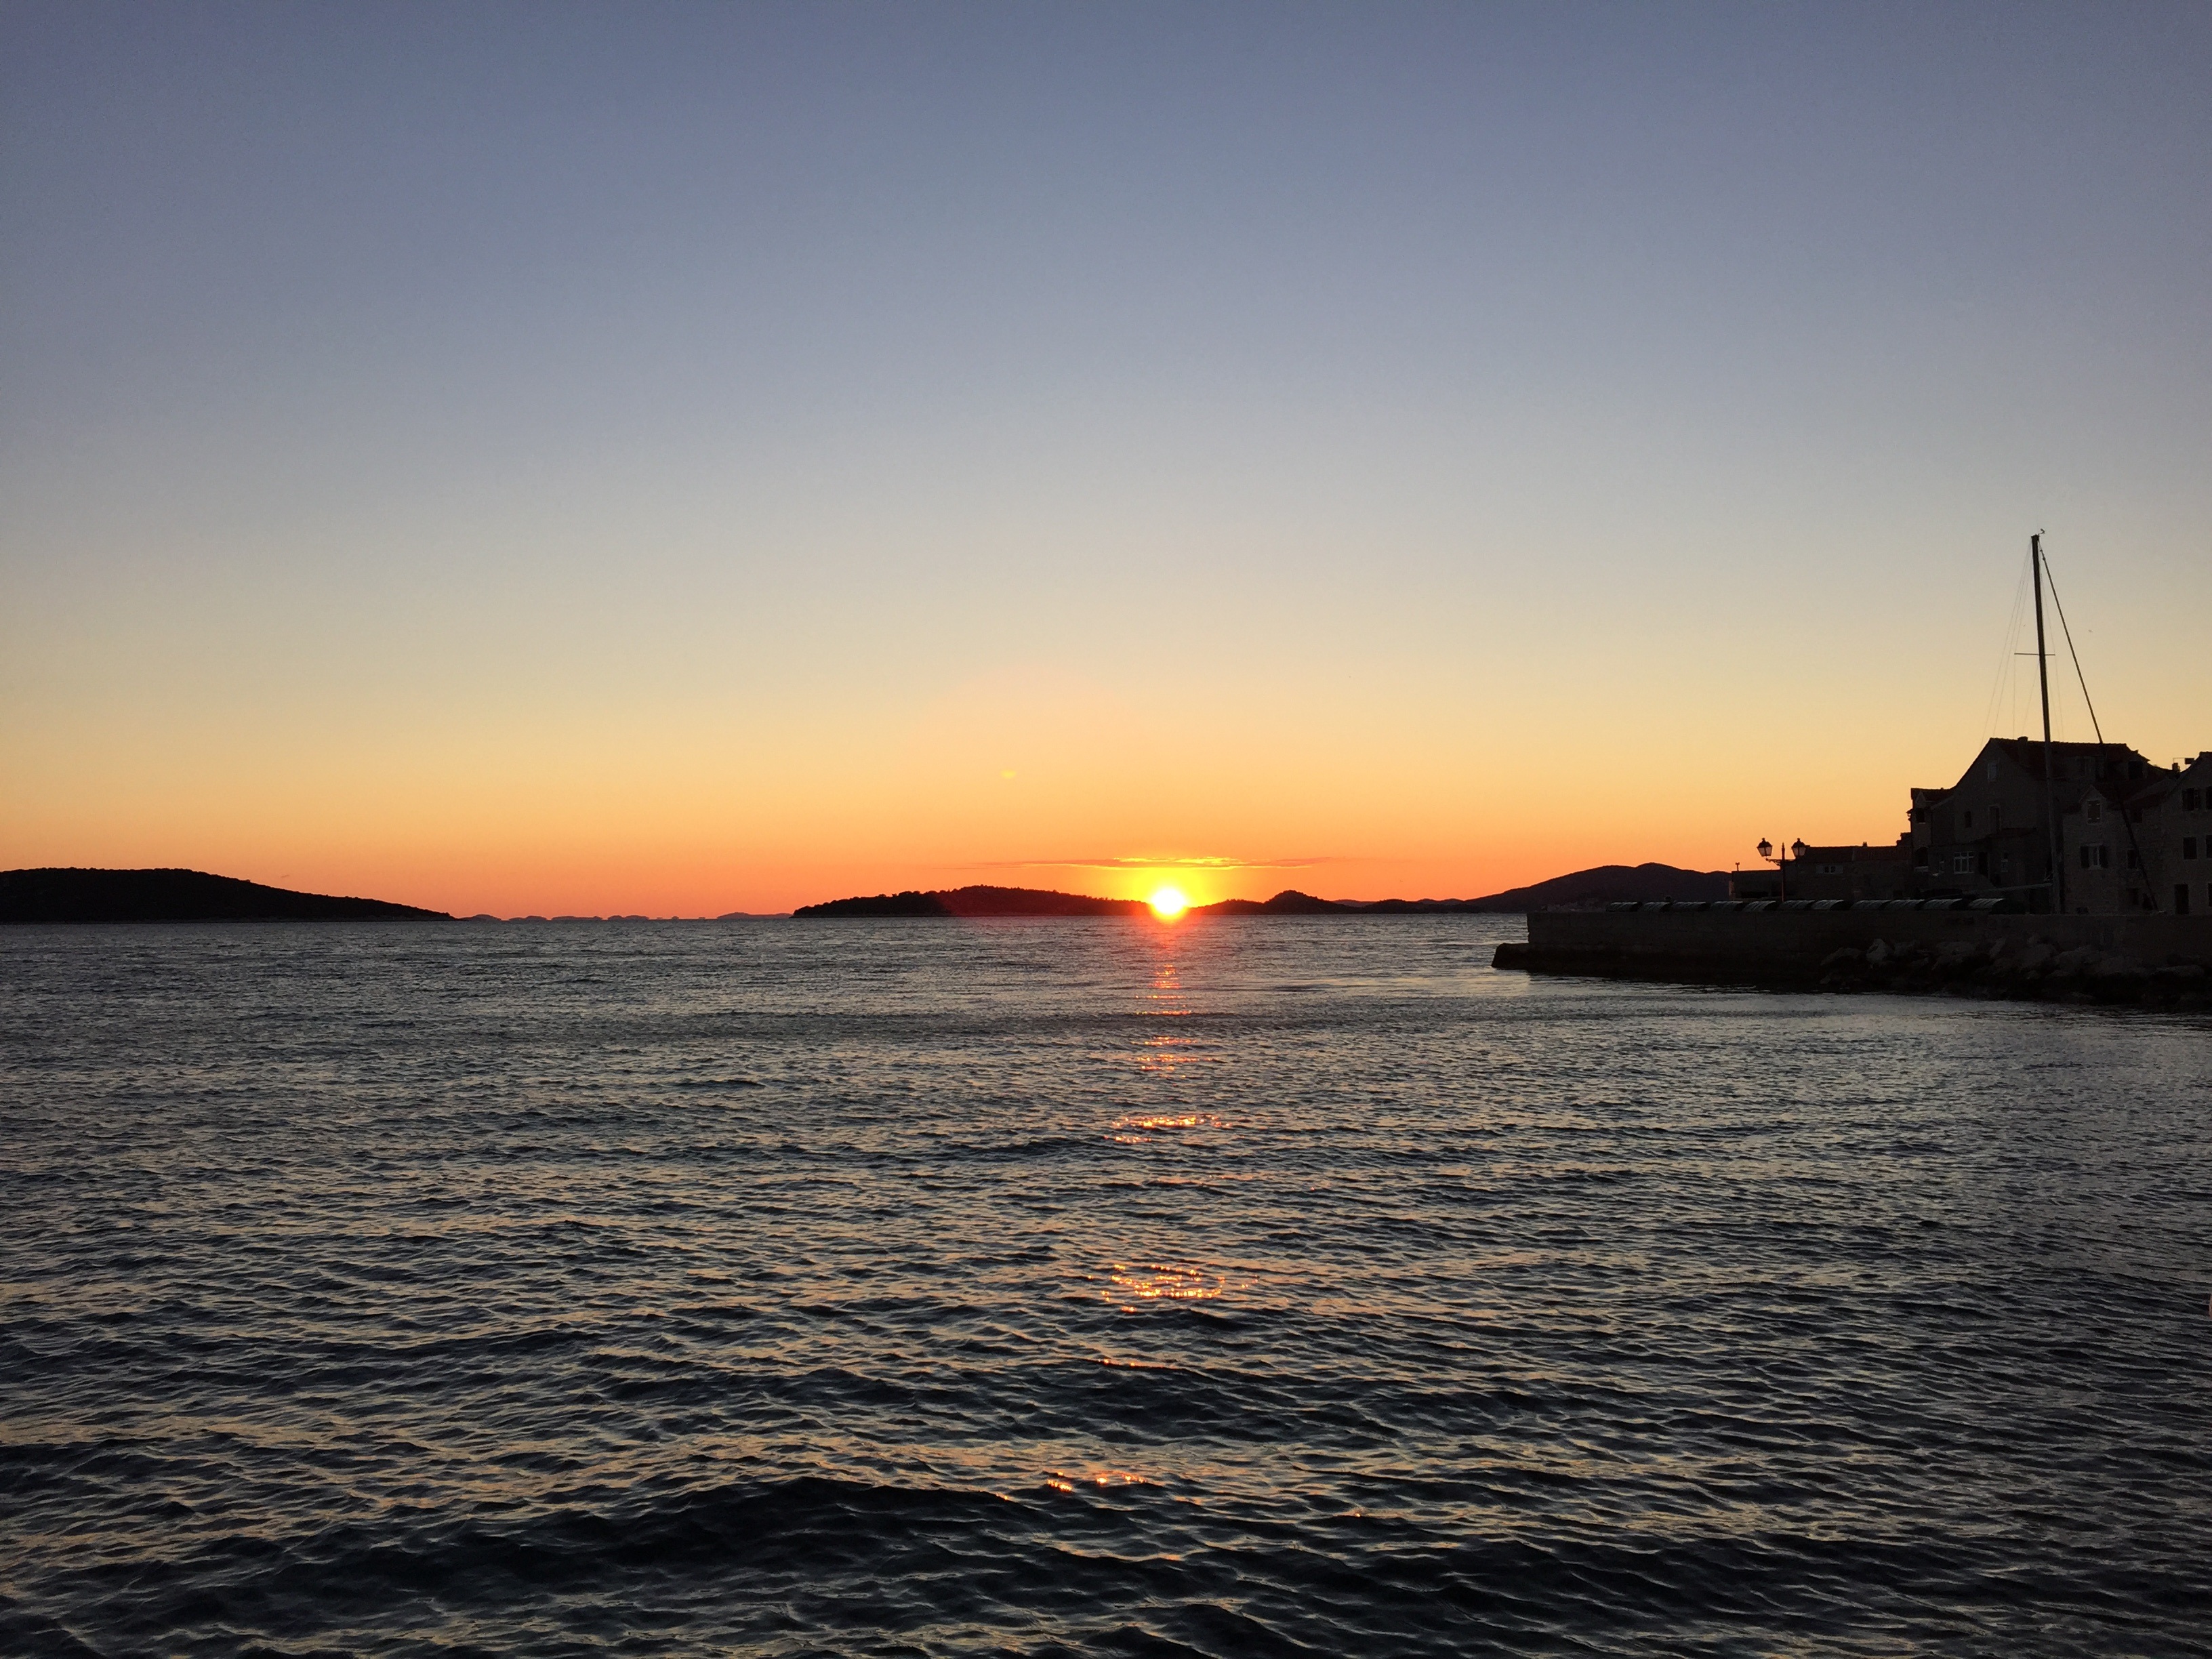
sea, coast, water, ocean, horizon, sun, sunrise, sunset, morning, shore, wave, dawn, dusk, evening, vehicle, tower, bay, cape, afterglow, setting sun